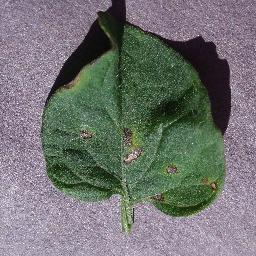
Label: Tomato___Target_Spot